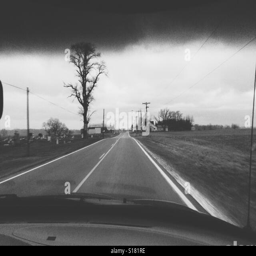
black and white landscape from a driver 's point of view